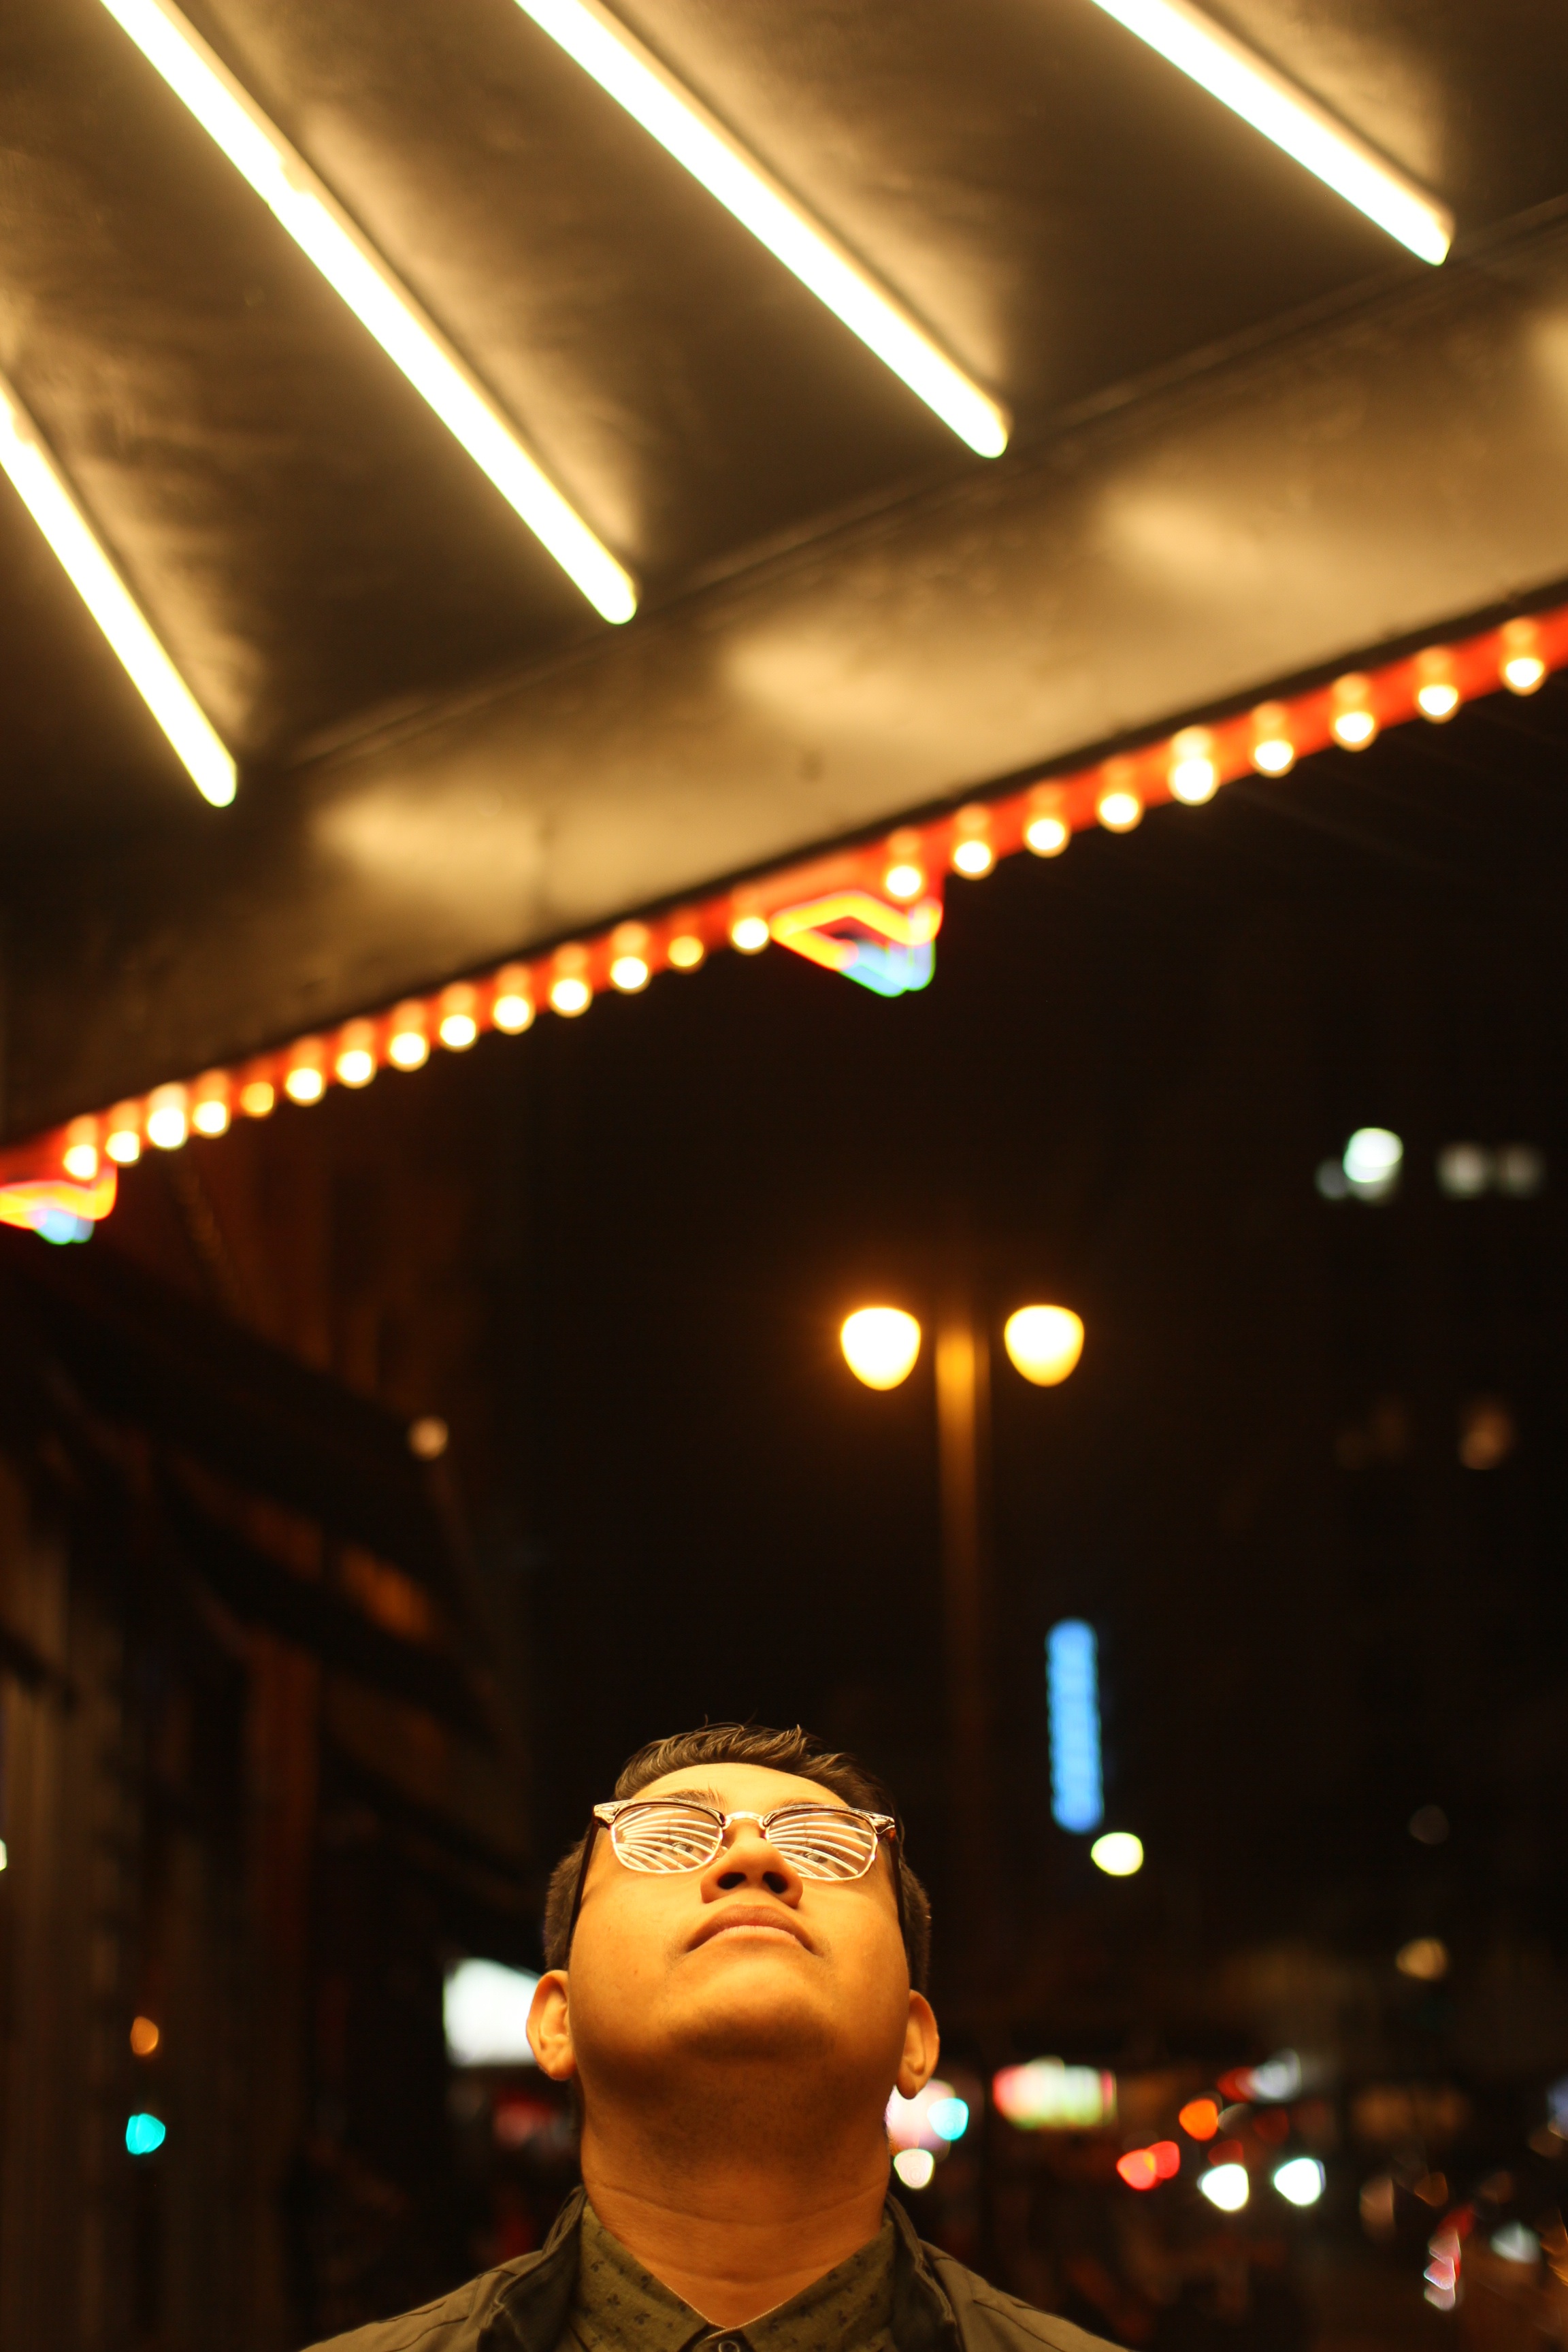
light, night